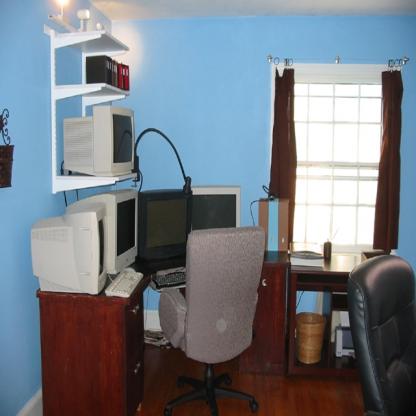
Scene: Indoor